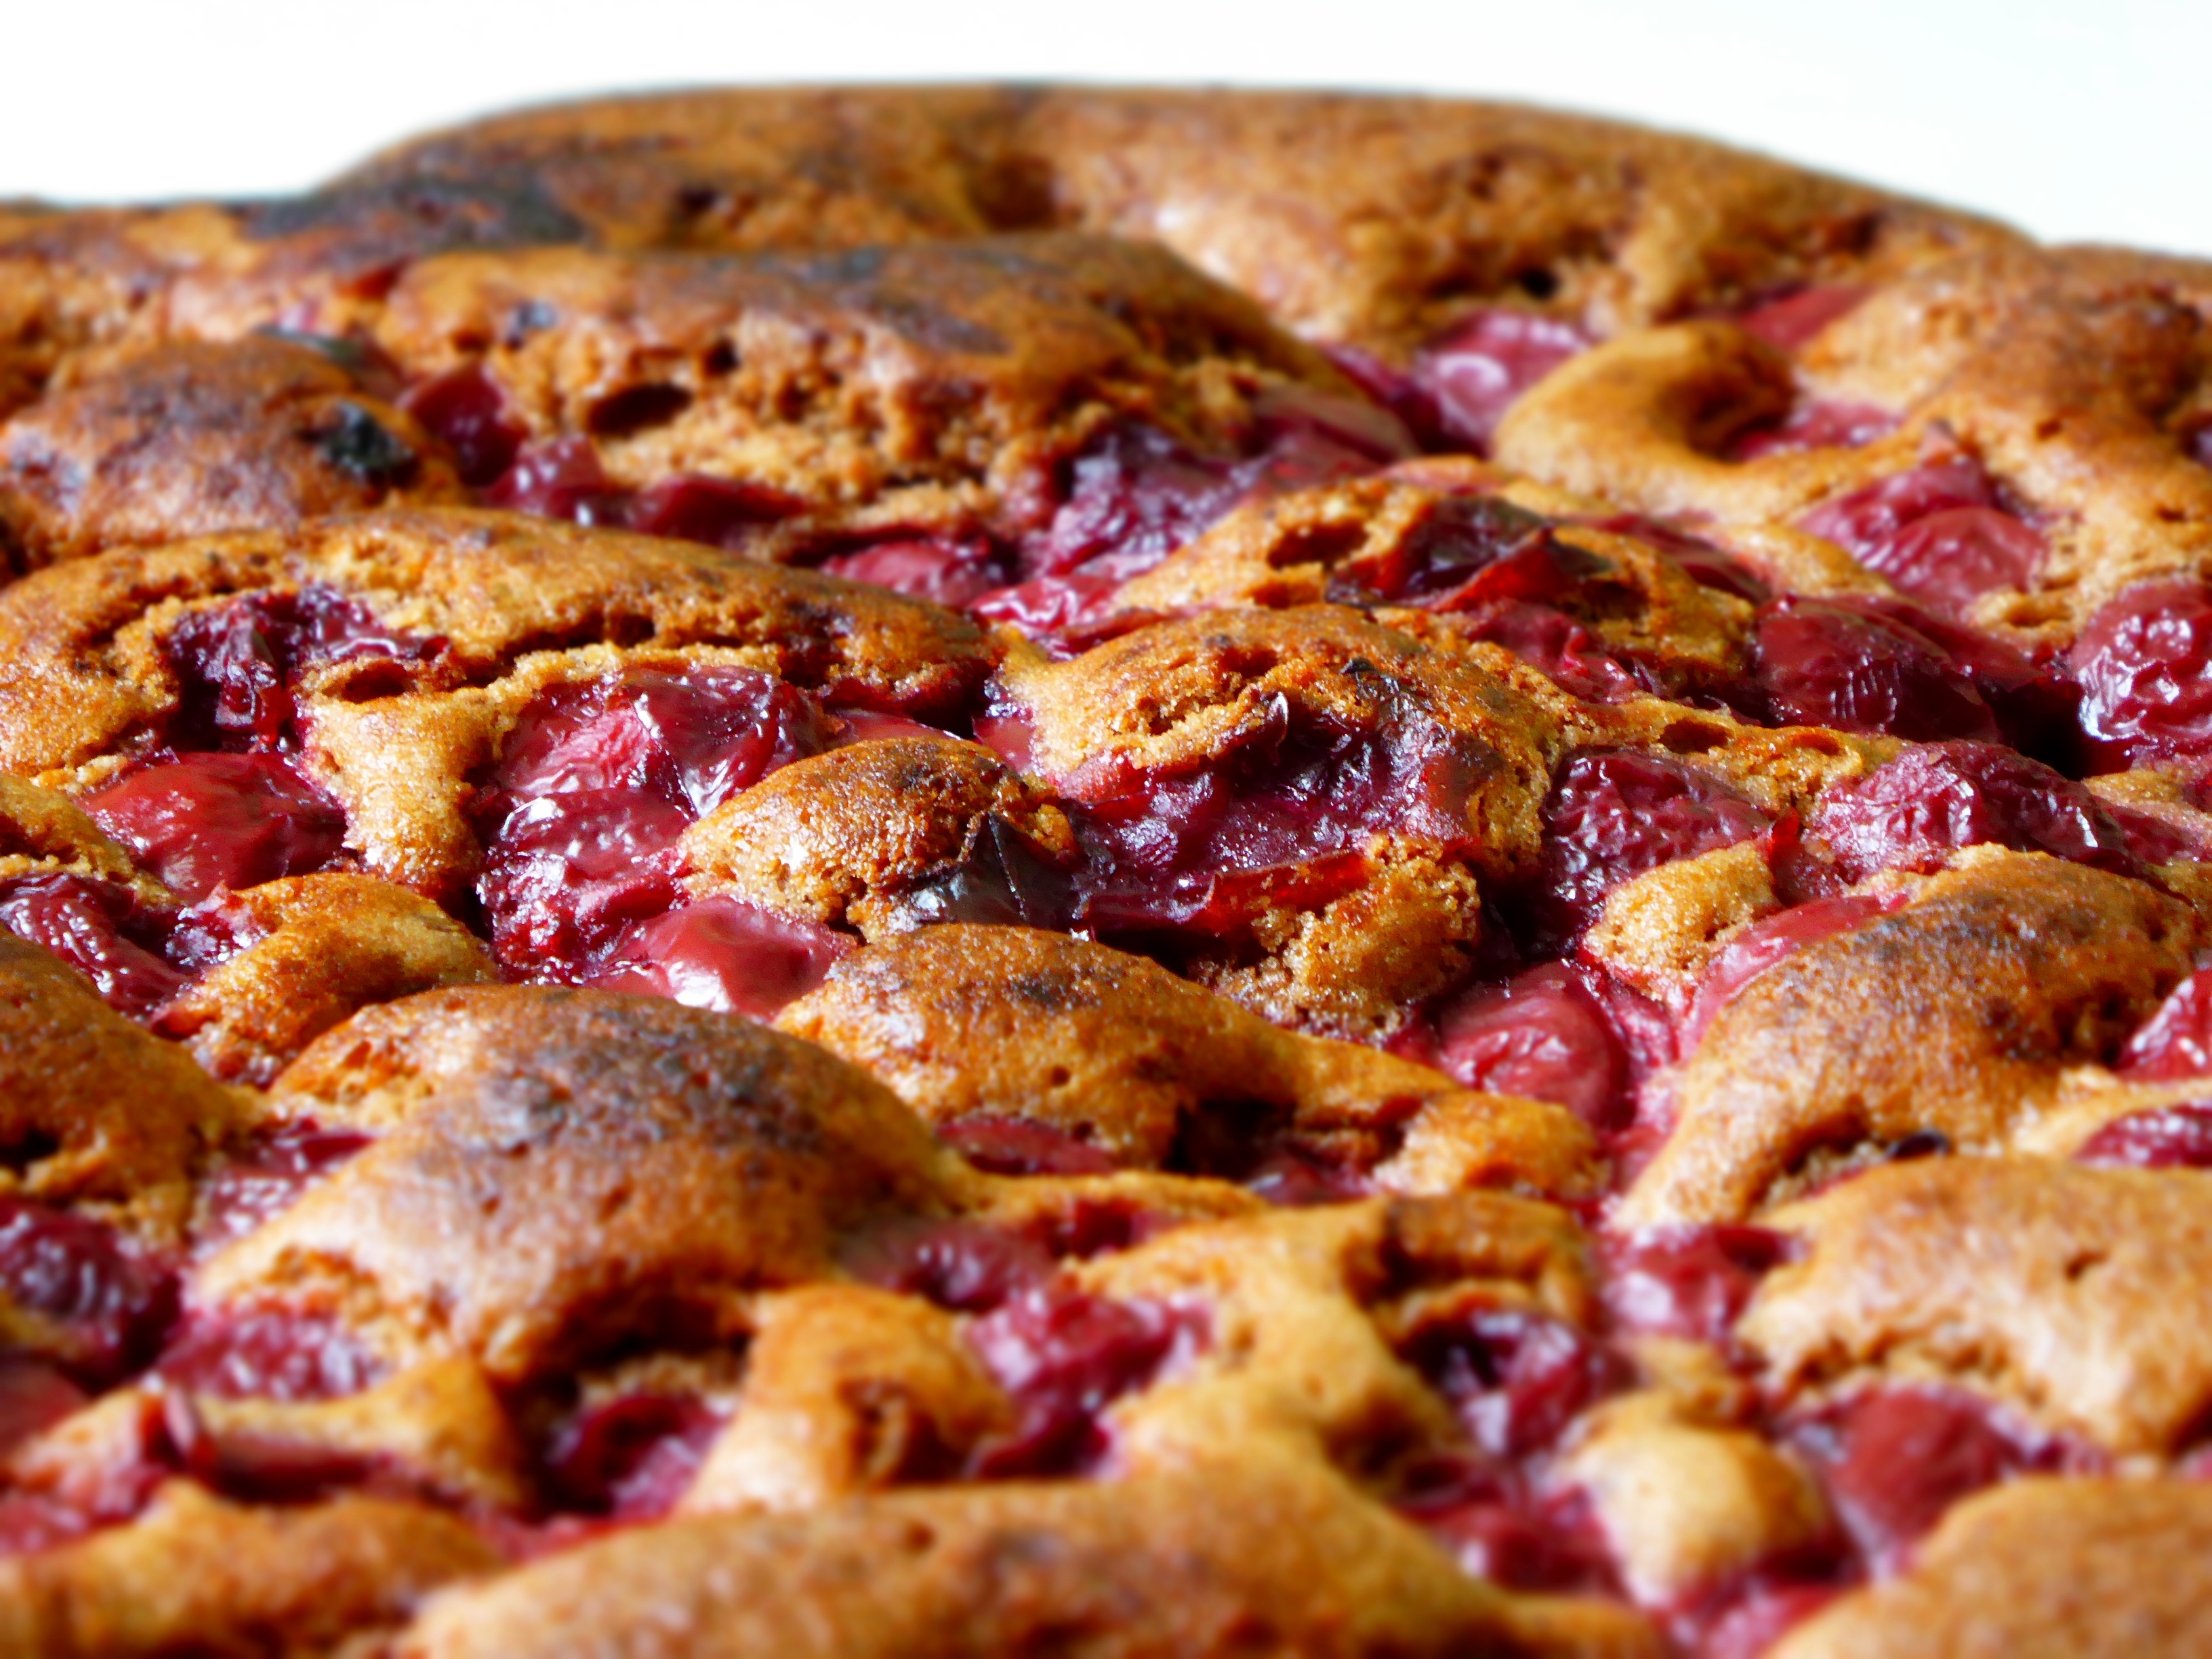
plant, fruit, dish, meal, food, produce, breakfast, baking, dessert, cuisine, cake, cherry pie, bake, pastries, cranberry, cherries, baked goods, flowering plant, sour cherries, land plant